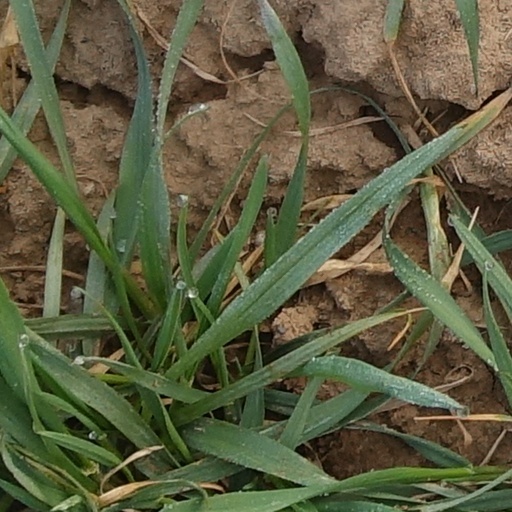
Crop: wheat